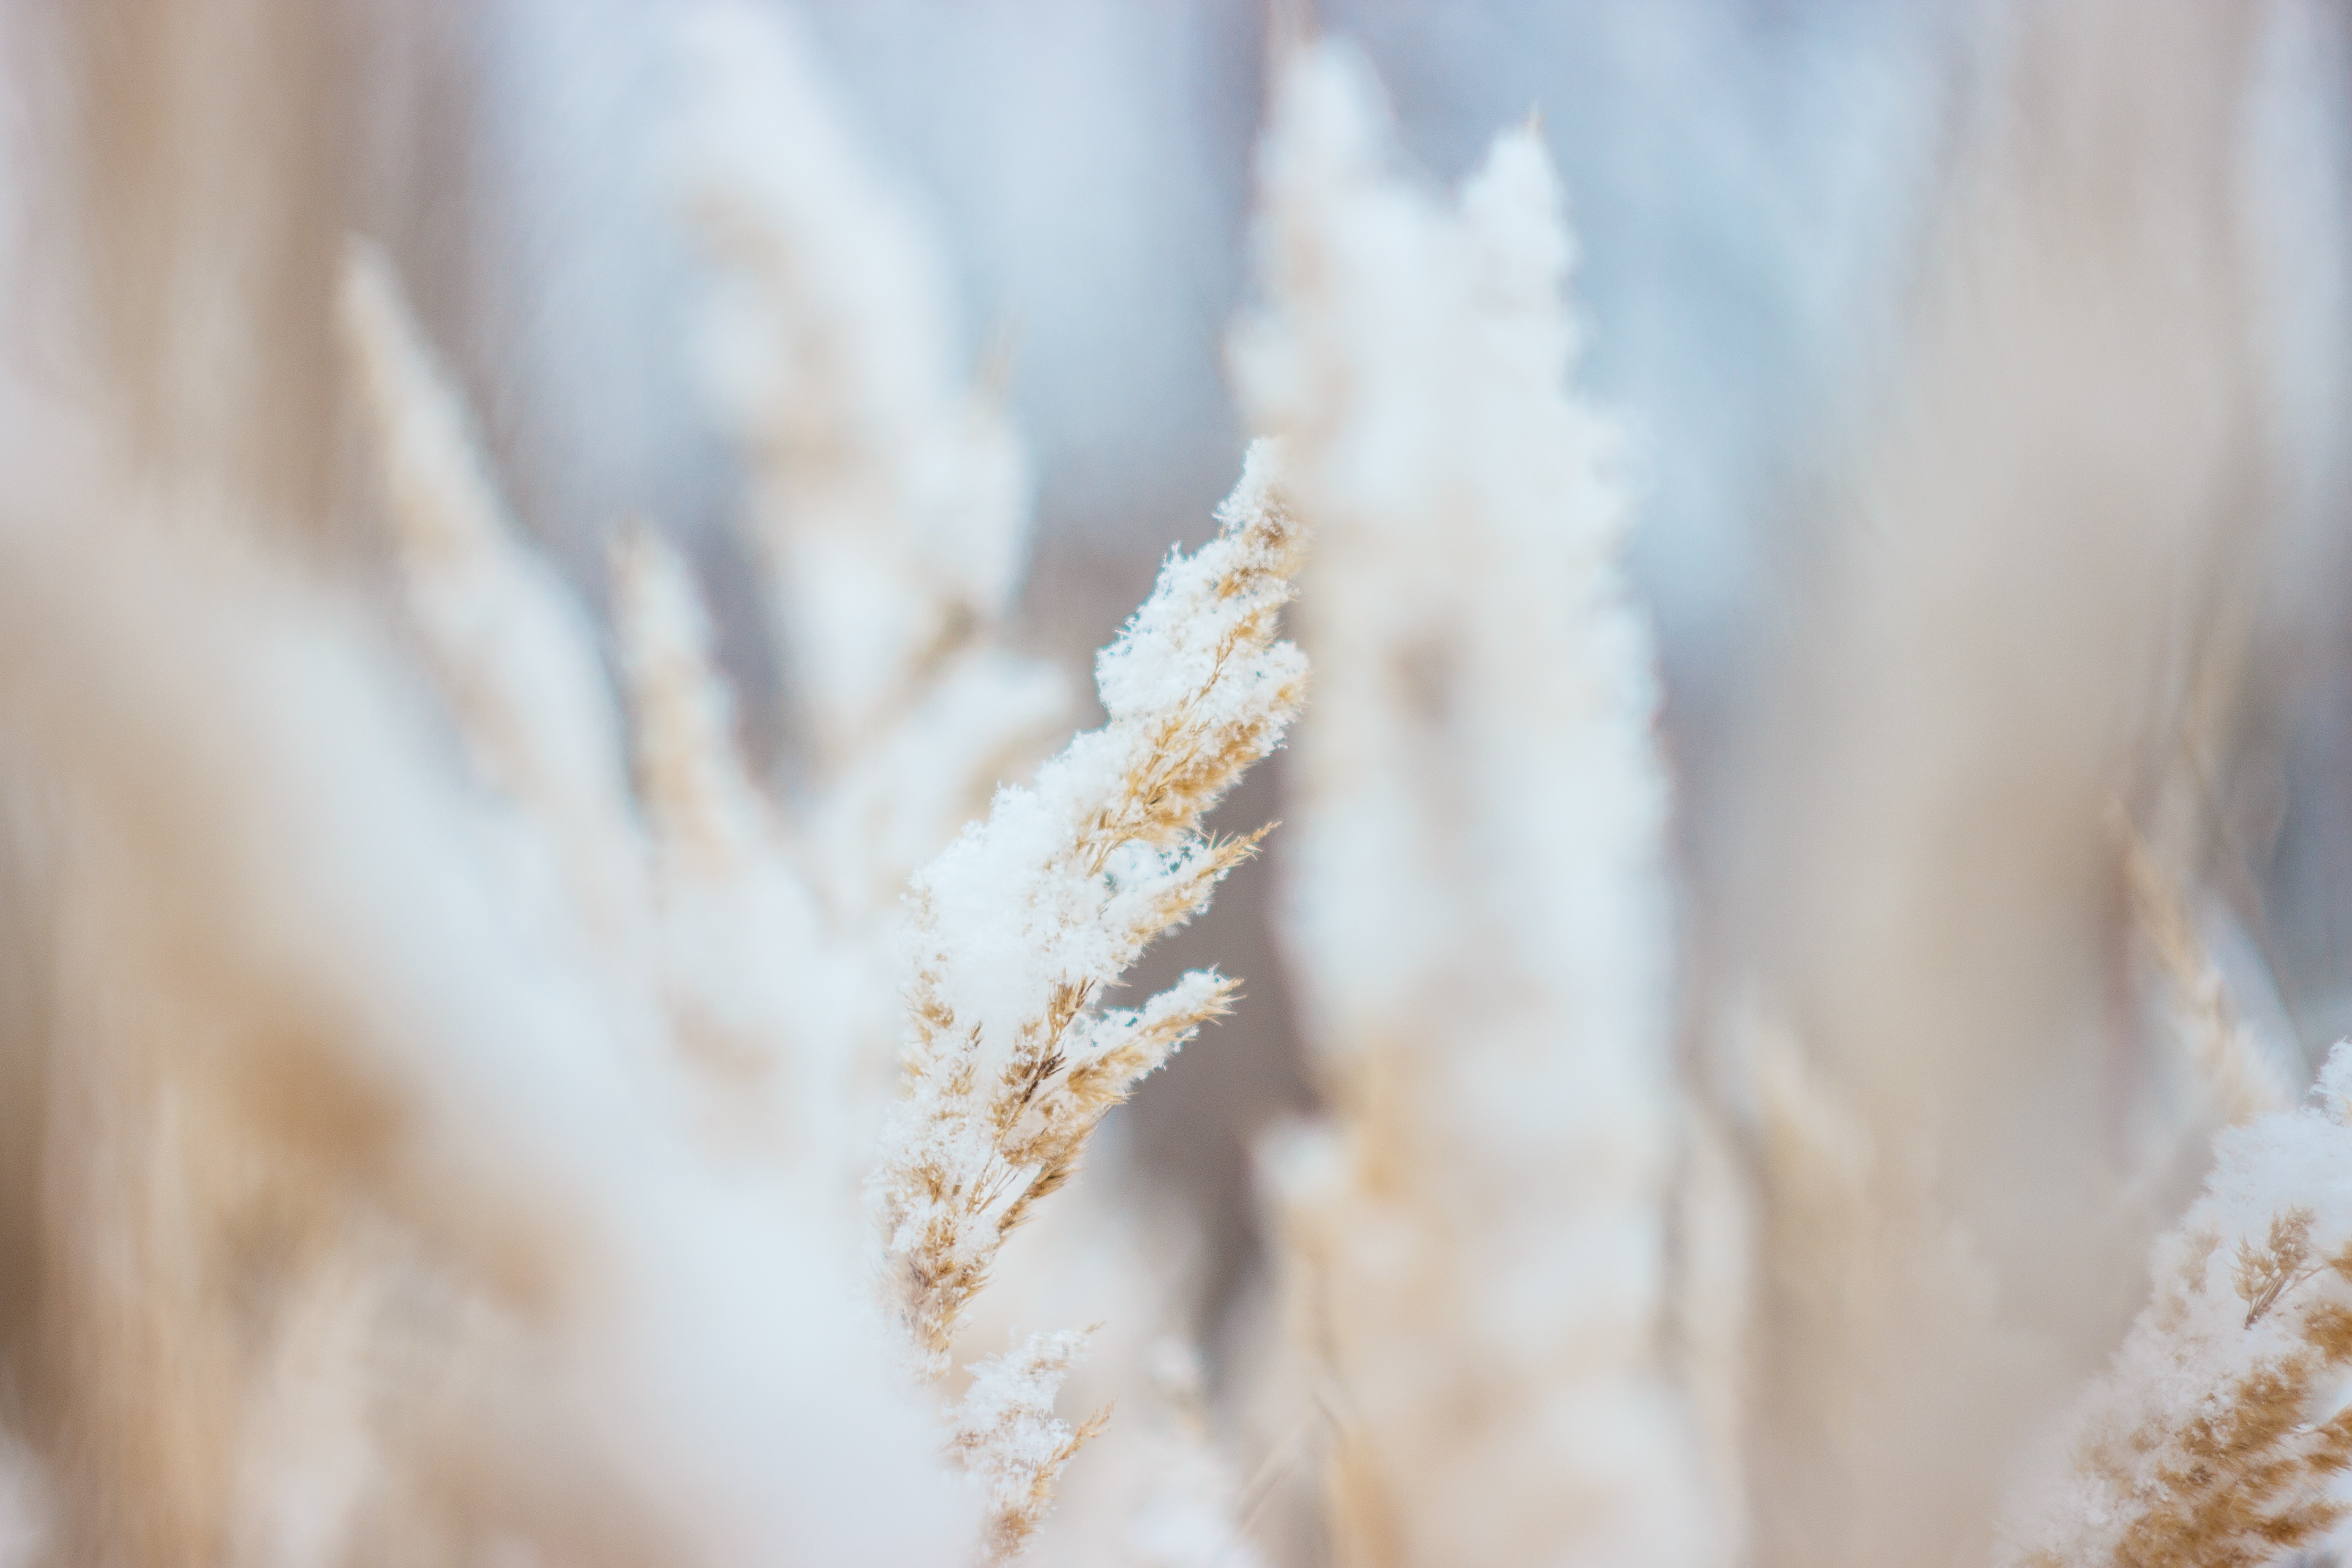
hand, water, nature, outdoor, sand, branch, snow, cold, winter, plant, white, photography, sunlight, leaf, flower, frost, ice, spring, golden, macro, autumn, yellow, season, wheat field, close up, frosty, freezing, macro photography, grass family